Zachary Alakaʻi Lum

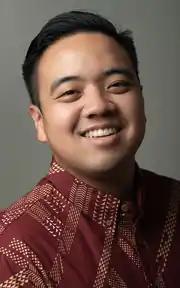
Zachary Lum headshot for Kāhuli Leo Leʻa Board of Directors

Zachary Alakaʻi Lum (born February 17, 1992) is a Native Hawaiian musician, composer, hula dancer, scholar, activist, educator, and philanthropist.